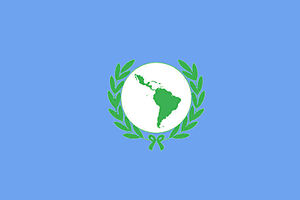
Lovgivende forsamlinger efter land / Liste over lovgivende forsamlinger / Overnationale lovgivende forsamlinger
Dette er en liste over lovgivende forsamlinger efter land. En "lovgivende forsamling" er det generiske navn for de nationale parlamenter og kongresser der fungerer som generelle besluttende plenarforsamlinger af repræsentanter og som har magten til at lovgive.